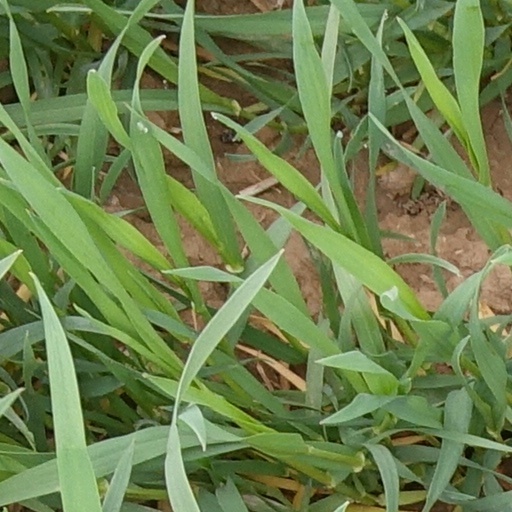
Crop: wheat